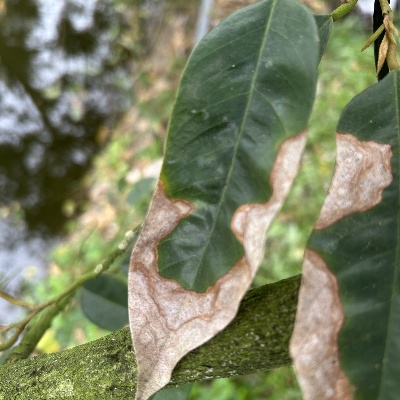
Label: Leaf_Colletotrichum